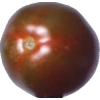
Label: tomato_cherry_maroon